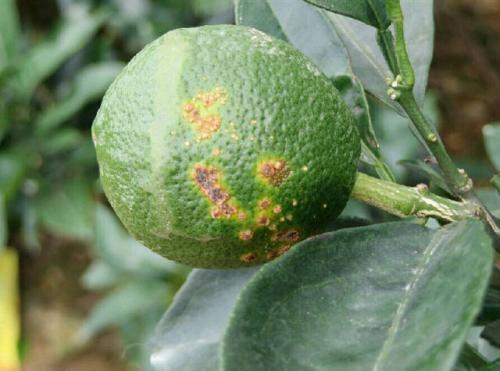
Plant: Citrus
Disease: citrus canker